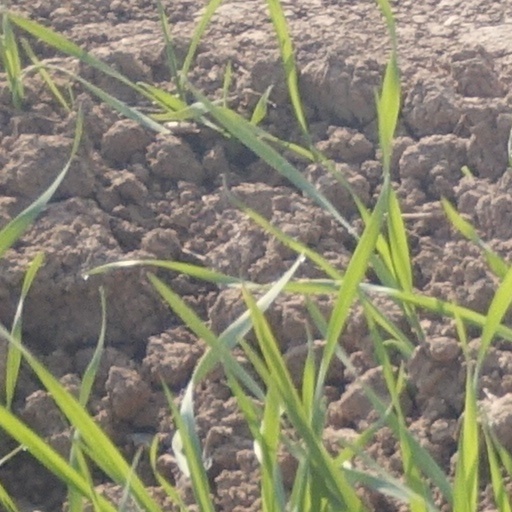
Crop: wheat